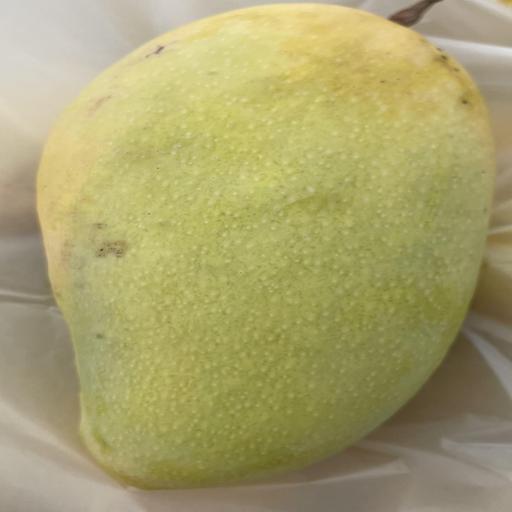
Crop type: Mango Golden Queen